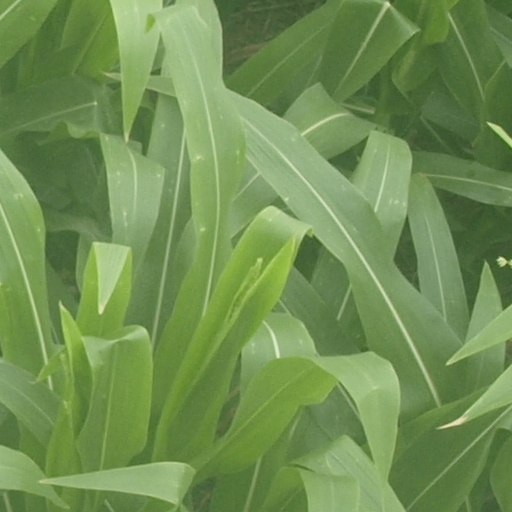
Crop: maize; corn